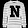
Label: Pullover